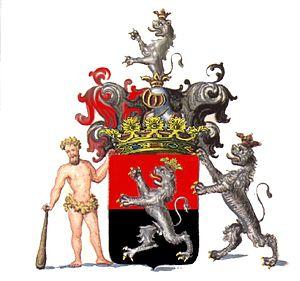
Coupé de gueules sur sable au lion d'argent couronné, armé, lampassé d'or.